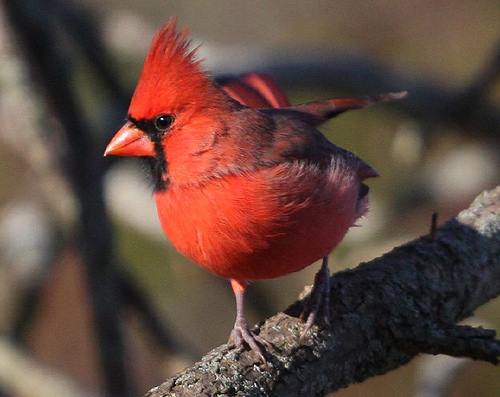
this very brightly colored red bird has a matching red bill and crown.
this bird has a red crown, a pointed red bill, and a red breast.
this is a red bird with grey feet and a red beak.
this bird is mostly red with a characteristic red bill and pointy crown.
this red portly red bird also sports a bright orange beak and dark brown eyes.
this is a red bird with a red crest and black around it's beak and wing tips.
this particular bird has a red belly and breasts and black cheek patches
this bird is red with black and has a long, pointy beak.
a medium size bright red bird with tufts on the crown and black around the bill.
this orange-billed bird has a red head and red breast, but it also has traces of black present in its wings and tail.
Species: Cardinal